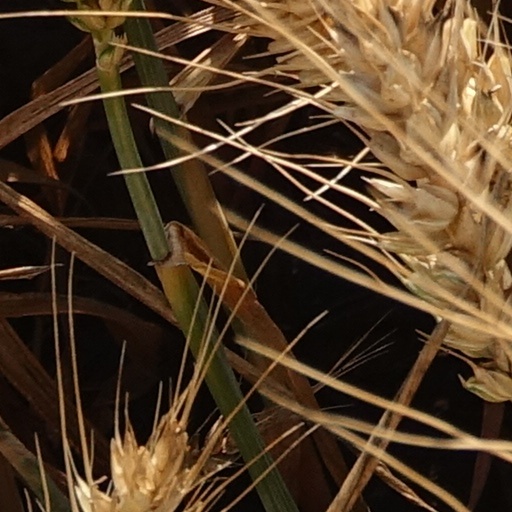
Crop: wheat